Ronnie Spector

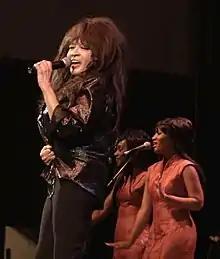
Ronnie Spector performing in London 2015

Spector provided guest vocals on the track "Ode to LA", on The Raveonettes' album "Pretty in Black" (2005). Her album, "Last of the Rock Stars" (2006), was released by High Coin and featured contributions from members of The Raconteurs, Nick Zinner of the Yeah Yeah Yeahs, The Raveonettes, Patti Smith, and Keith Richards. Spector herself co-produced two of the songs. Despite objections from Phil Spector, who was awaiting trial for murder, the Ronettes were inducted into the Rock & Roll Hall of Fame in 2007.